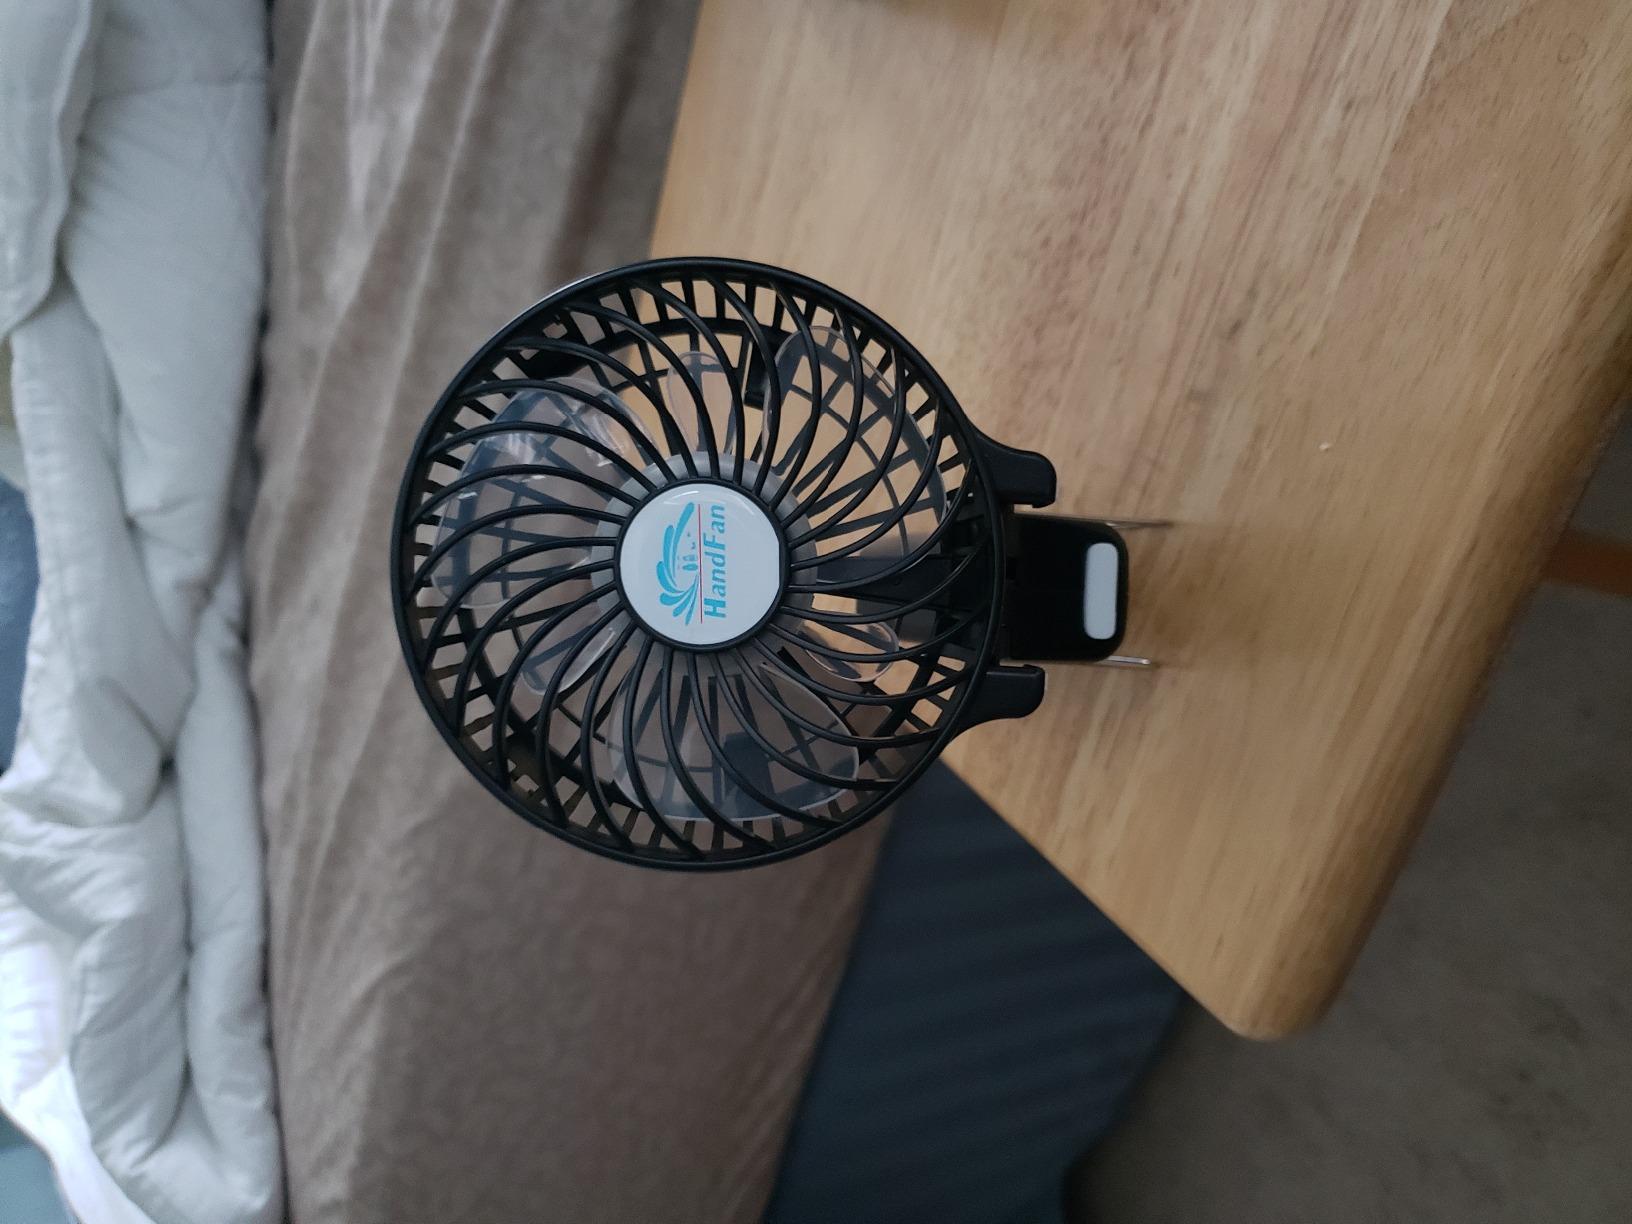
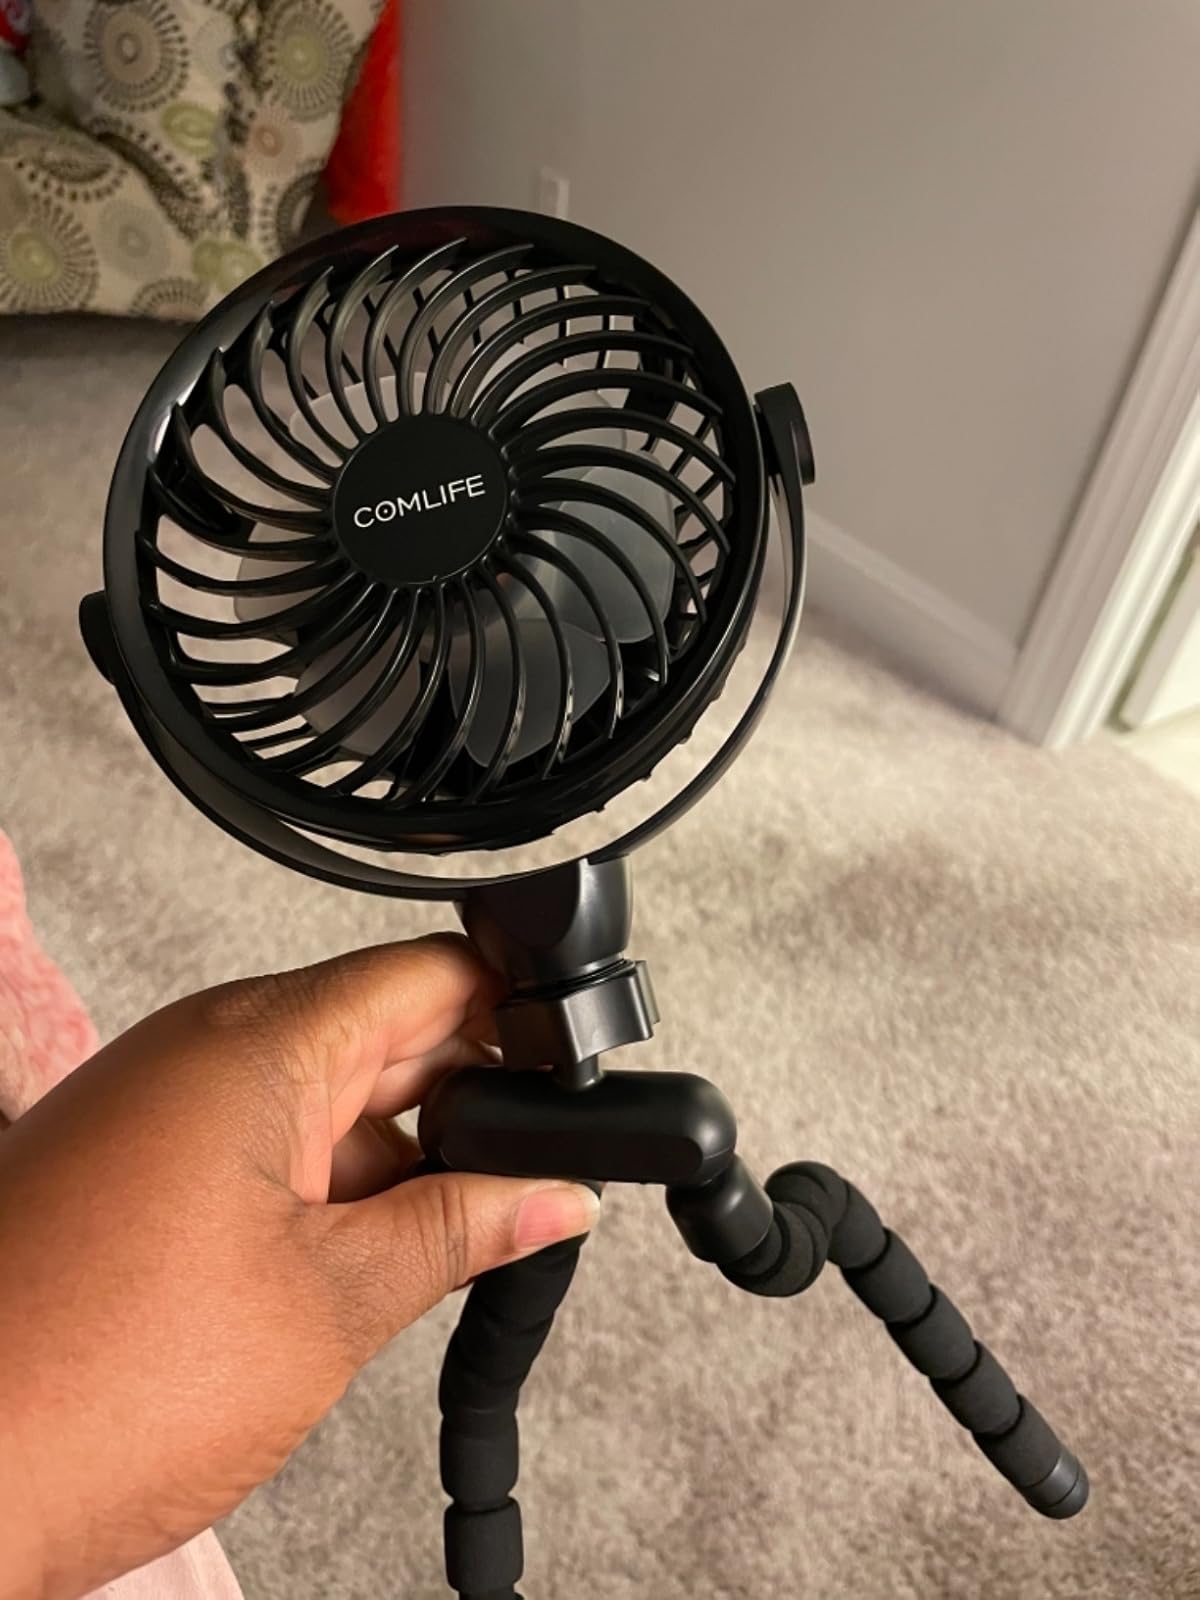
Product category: fan
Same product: no